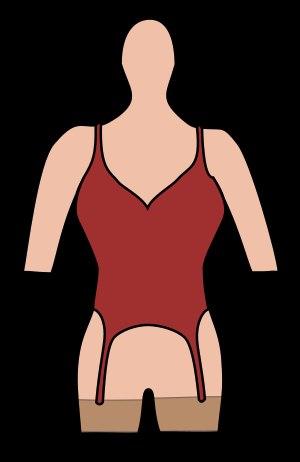
Une guêpière est un sous-vêtement féminin du domaine de la corseterie qui regroupe, en une seule pièce de lingerie, les fonctions du bustier et du porte-jarretelles, et qui permet de modeler la silhouette en l'affinant comme avec une gaine et lui donner ainsi l’apparence d’une « taille de guêpe ».